Freddie Barnes

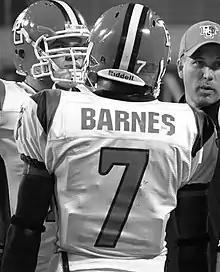
Barnes in 2009

Freddie Lee Barnes (born December 6, 1986) is an American former professional football player who was a wide receiver in the National Football League (NFL). He played college football for the Bowling Green Falcons. He was signed by the Chicago Bears of the National Football League (NFL) as an undrafted free agent in 2010.